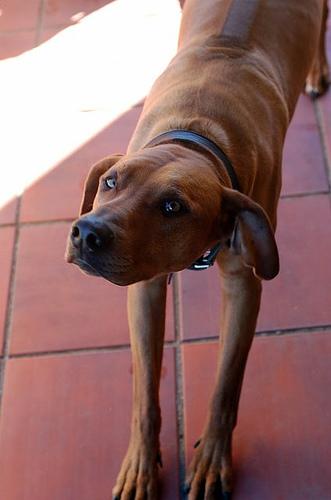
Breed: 230-n000080-Rhodesian_ridgeback